Shire of Tiaro

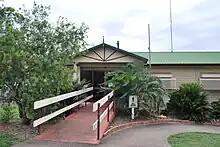
Tiaro Shire Council Offices, 2010

Tiaro Division was created on 11 November 1879 as one of the initial 74 divisions around Queensland under the "Divisional Boards Act 1879" with a population of 1852.